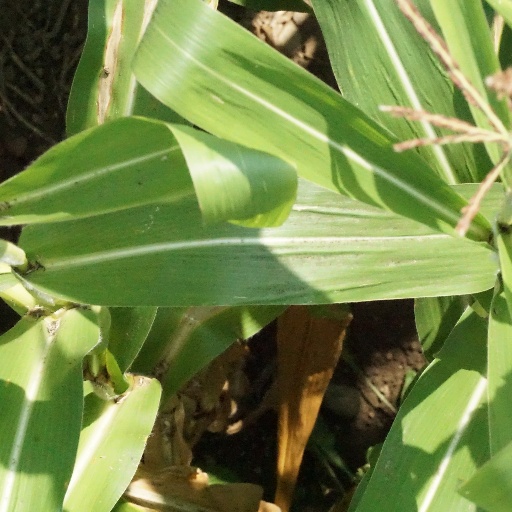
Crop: maize; corn